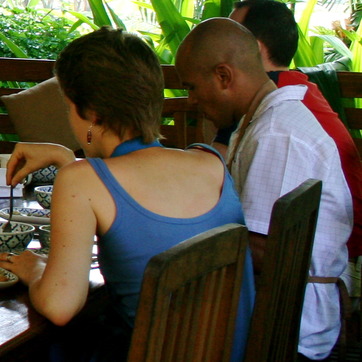
Material: skin